List of birds of Guatemala

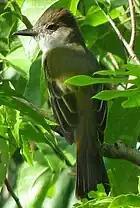
Gray-collared becard

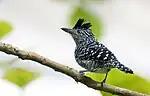
Barred antshrike

Tityridae are suboscine passerine birds found in forest and woodland in the Neotropics. The species in this family were formerly spread over the families Tyrannidae, Pipridae, and Cotingidae. They are small to medium-sized birds. They do not have the sophisticated vocal capabilities of the songbirds. Most, but not all, have plain coloring.